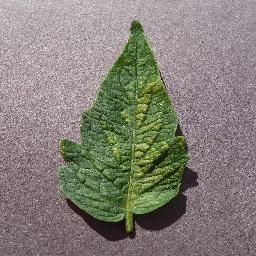
Label: Tomato___Spider_mites Two-spotted_spider_mite